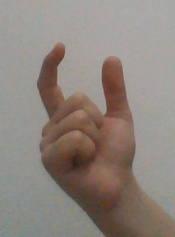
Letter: nun